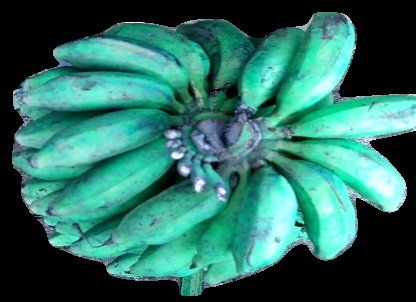
Variety: rasbale
Grade: grade3